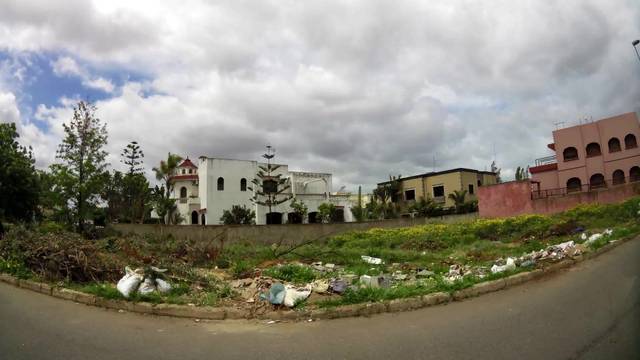
Region: Morocco
Coordinates: 33.56, -7.623